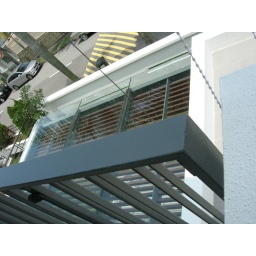
see the glass roof over the porch